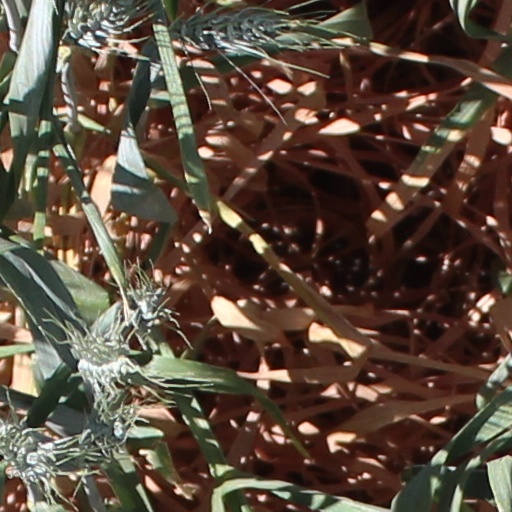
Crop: wheat